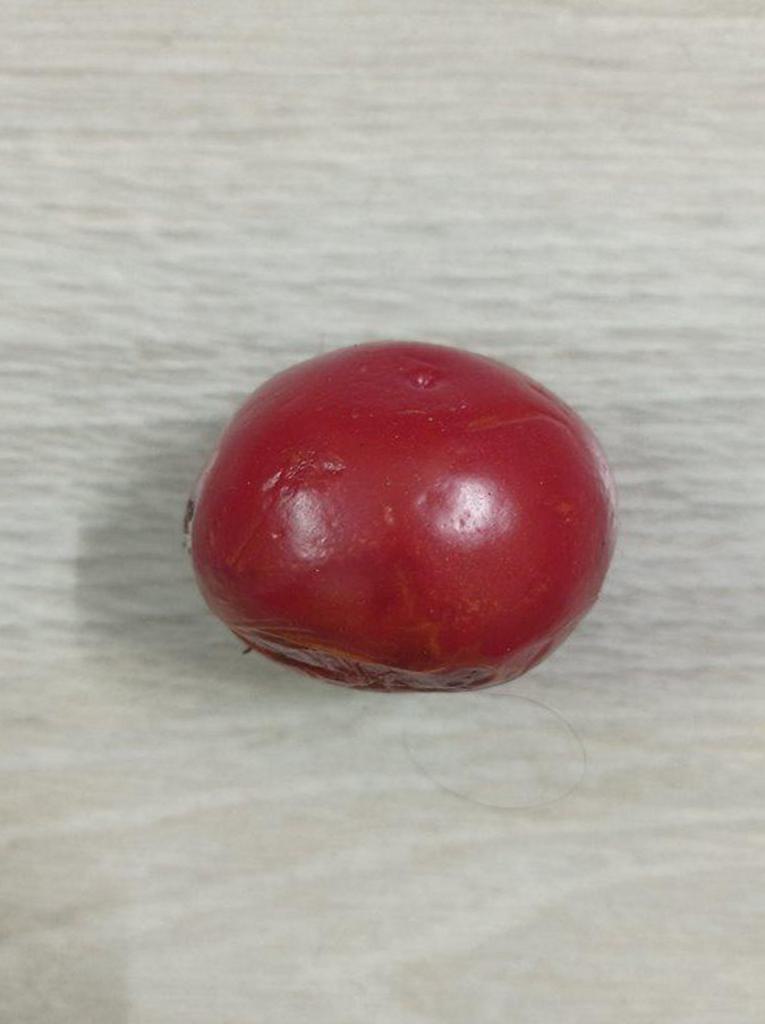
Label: Rotten